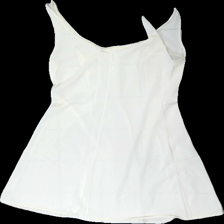
View: back
Type: Tank top
Category: Ladies
Brand: Missing
Brand text on label: detex
Colors: White
Material: 100% nylone
Pattern: Transparent
Cut: Regular
Season: Summer
Stains: Major
Damage: gul över hela
Price range: <50
Recommended usage: Export
Description: vitt transparent linne som är helt gult nu och har streck.